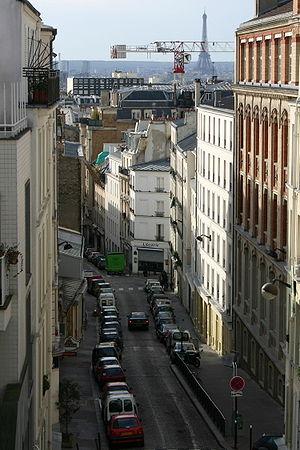
La rue Ramponeau est une voie du 20ᵉ arrondissement de Paris située dans le quartier de Belleville.